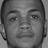
Emotion: neutral